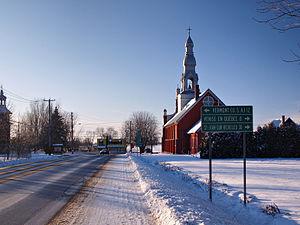
Pike River, Québec (ancien nom: St-Pierre-de-Véronne-à-Pike-River)
Pike River est une municipalité du Québec, située dans la MRC de Brome-Missisquoi en Montérégie.